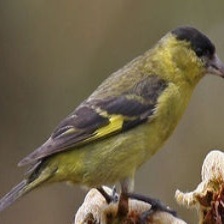
Species: ANDEAN SISKIN
Scientific name: SPINUS SPINESCENS